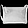
Label: Bag